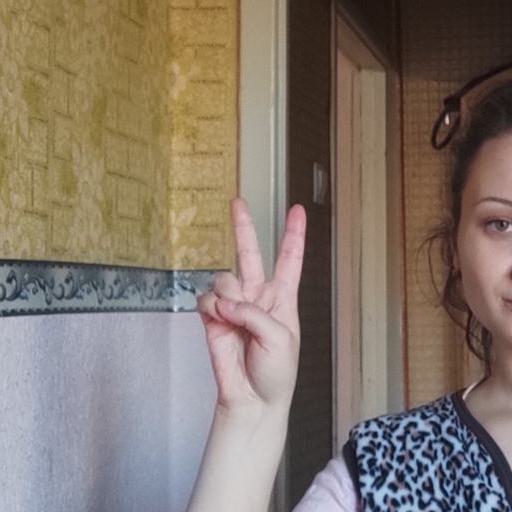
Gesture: peace